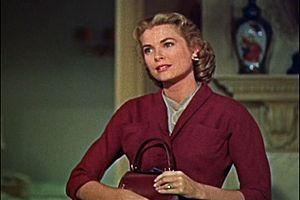
Grace Patricia Kelly [ɡʁɑs patʁisja keli], née le 12 novembre 1929 à Philadelphie et morte le 14 septembre 1982 à Monaco, est une actrice américaine, devenue princesse de Monaco par son mariage avec Rainier III en 1956. Elle est la mère d'Albert II, actuel souverain de la principauté.
Le crime était presque parfait est un film américain réalisé en relief par Alfred Hitchcock, sorti en 1954.
Sir Alfred Hitchcock [ˈælfɹɪd ˈhɪt͡ʃkɒk] est un réalisateur, scénariste et producteur de cinéma britannique né le 13 août 1899 à Leytonstone et mort le 29 avril 1980 à Bel Air.